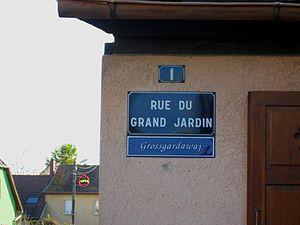
Fortschwihr est une commune française, située dans le département du Haut-Rhin, en région Grand Est.